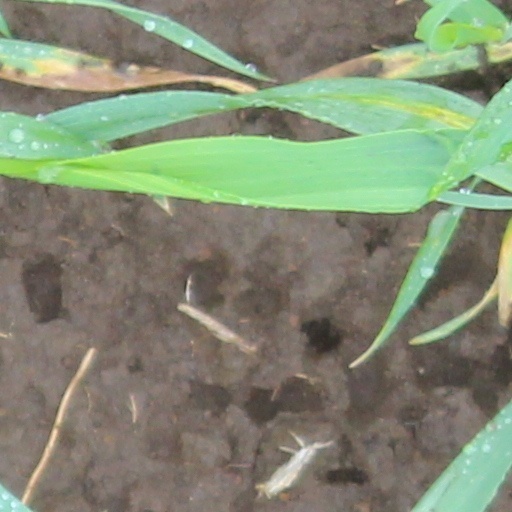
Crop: wheat